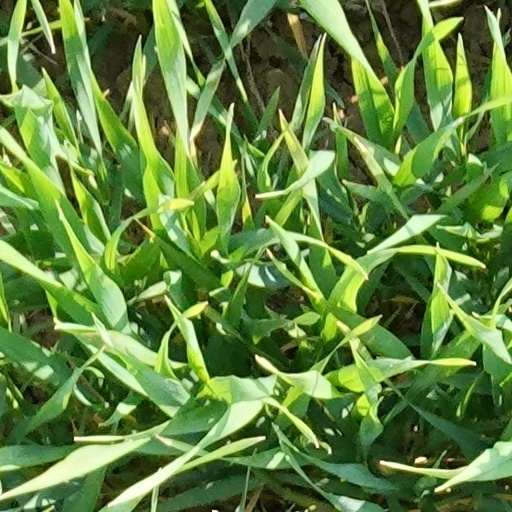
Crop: wheat